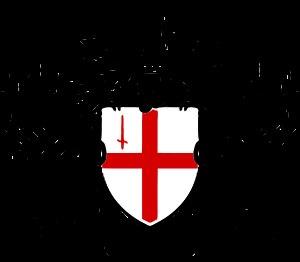
Jeffrey Richard de Corban Evans, né le 13 mai 1948 en Gothembourg, Suède, 4ᵉ baron Mountevans, fils de Richard, 2ᵉ baron Mountevans et petit-fils de l'amiral Sir Edward Evans créé 1ᵉʳ baron Mountevans, est financier et parlementaire.